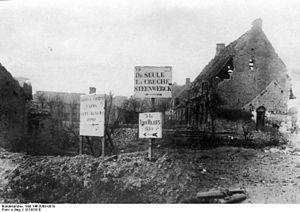
Kemmel est une section de la commune belge de Heuvelland située en Région flamande dans la province de Flandre-Occidentale.